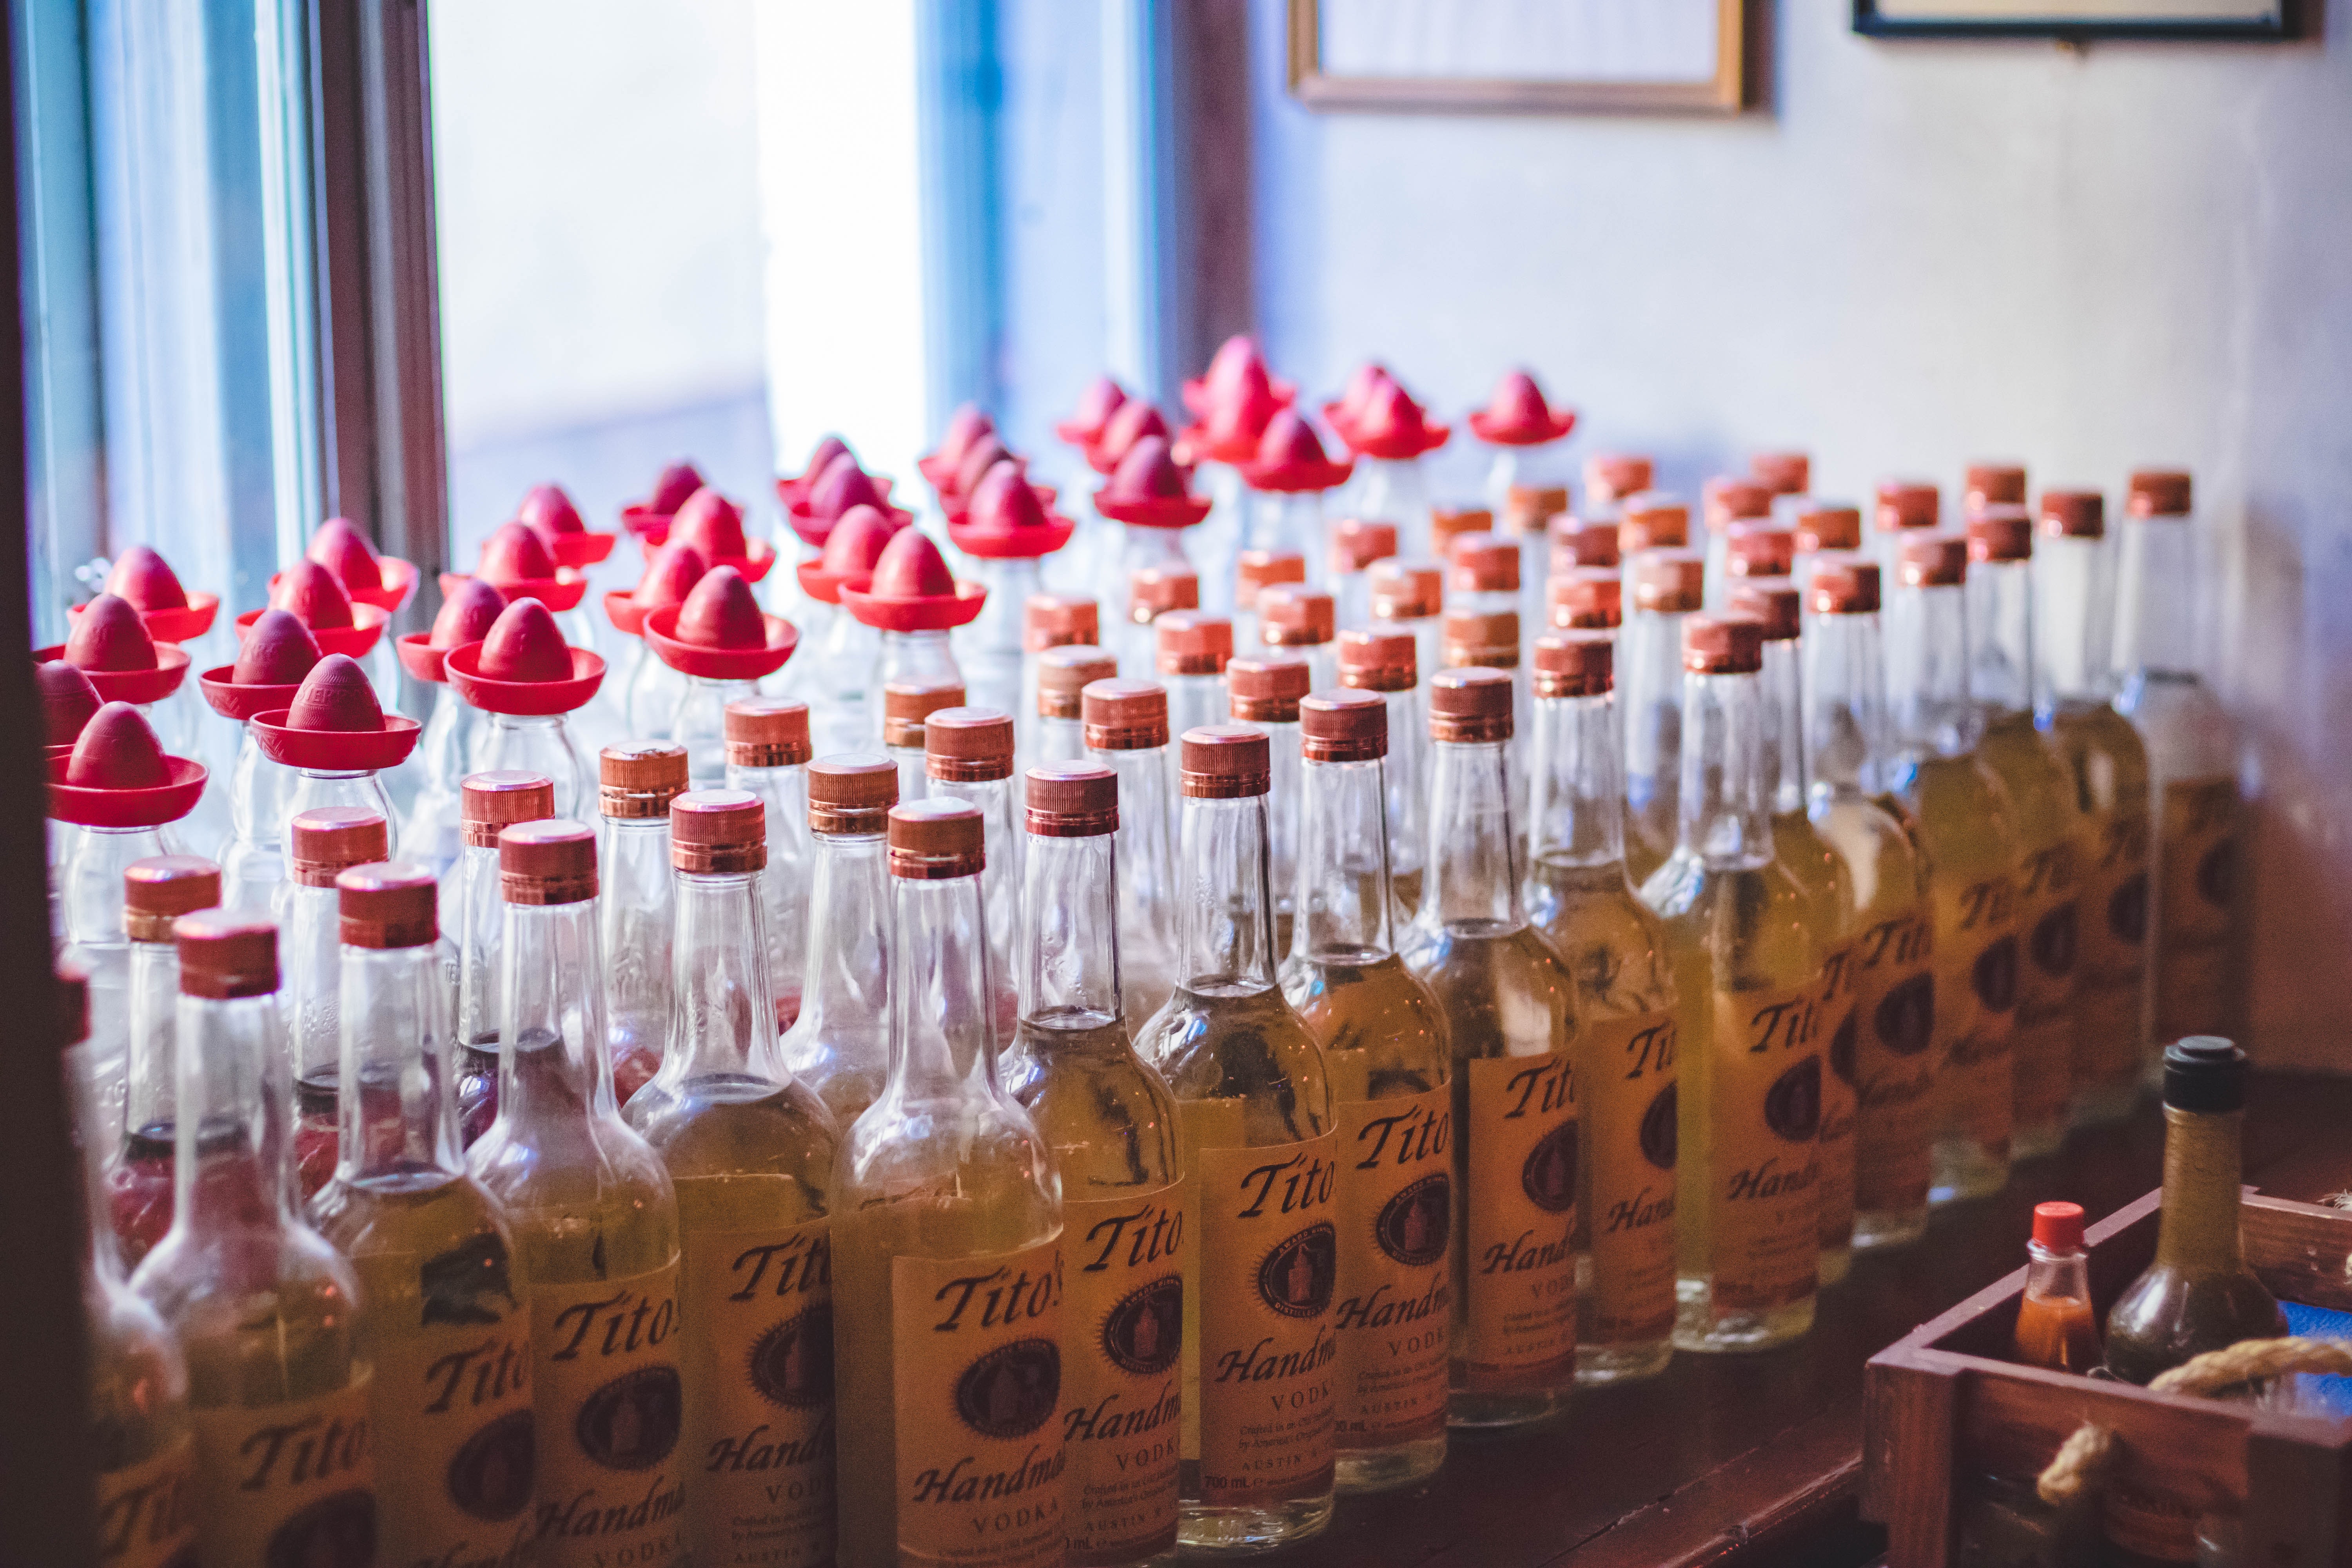
alcohol, drink, liqueur, distilled beverage, glass bottle, bottle